Football at the 1924 Summer Olympics

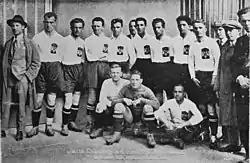
The Kingdom of SCS side had a poor showing

The Games competition was assisted by a Preliminary Round which featured the silver-medallists from the 1920 Games, Spain in a game with Italy. Since that time Spain had only lost once and that by a single goal away to Belgium and had drawn 0–0 with the Italians in March 1924. There was hardly anything between themselves and Italy when they met, this time, at the Colombes Stadium; Pedro Vallana's own goal handing victory to Italy.